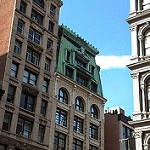
Label: buildings